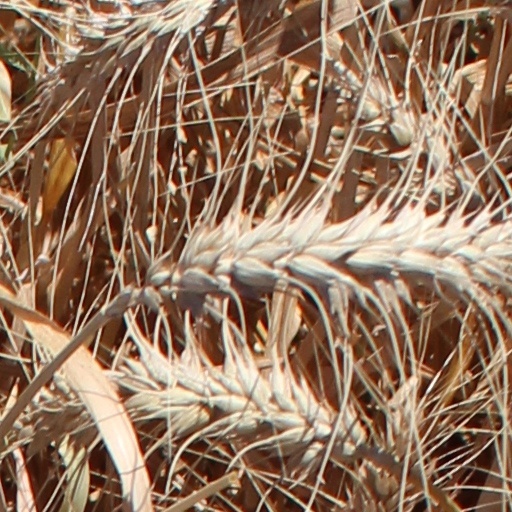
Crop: wheat